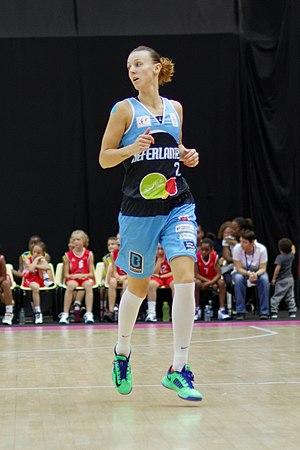
Chantelle Handy, née le 16 juin 1987 à Consett, en Angleterre, est une joueuse britannique de basket-ball. Elle évolue au poste d'ailier.